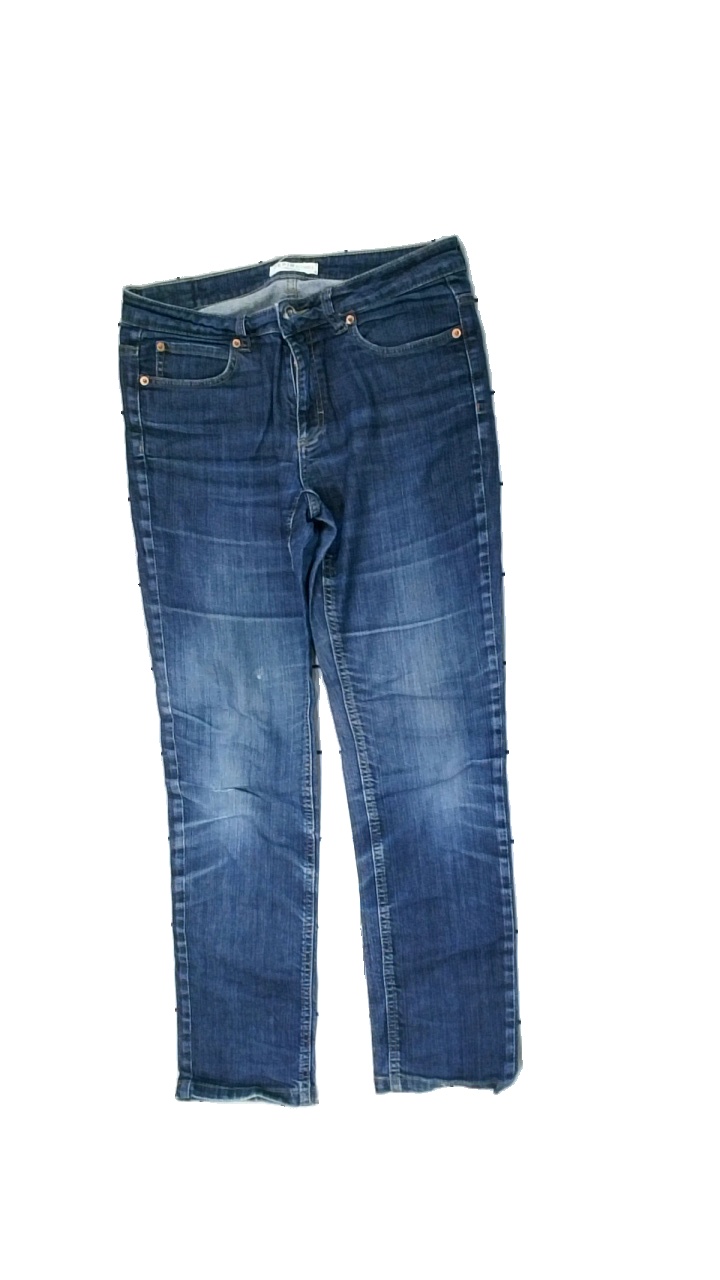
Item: Jeans (Ladies)
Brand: Lindex
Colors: Blue
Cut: Regular
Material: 100% cotton
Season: All
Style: Denim
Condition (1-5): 3
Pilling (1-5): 3
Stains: Minor
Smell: Minor
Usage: Export
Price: <50